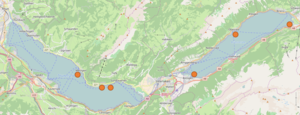
Le lac de Brienz est un lac au nord des Alpes suisses, dans le canton de Berne en Suisse. Son nom provient de l’agglomération de Brienz, située sur sa rive nord.